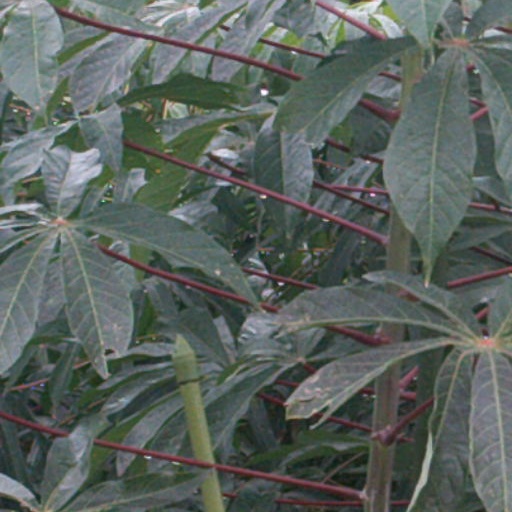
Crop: cassava